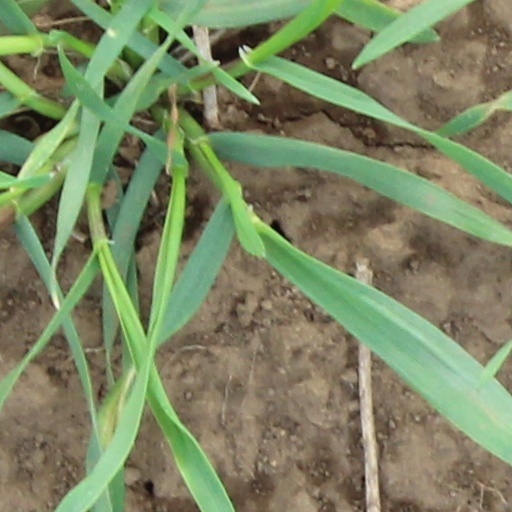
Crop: wheat